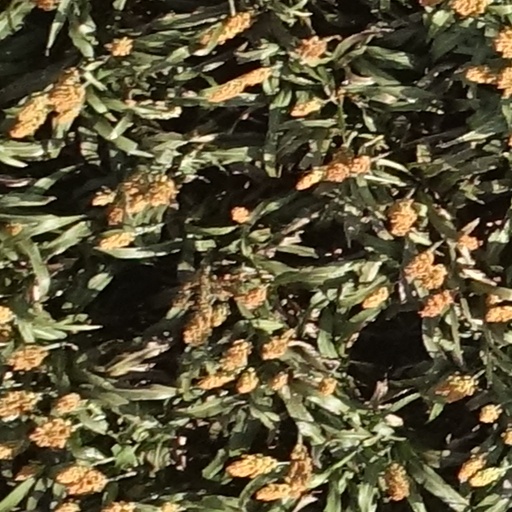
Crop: sorghum